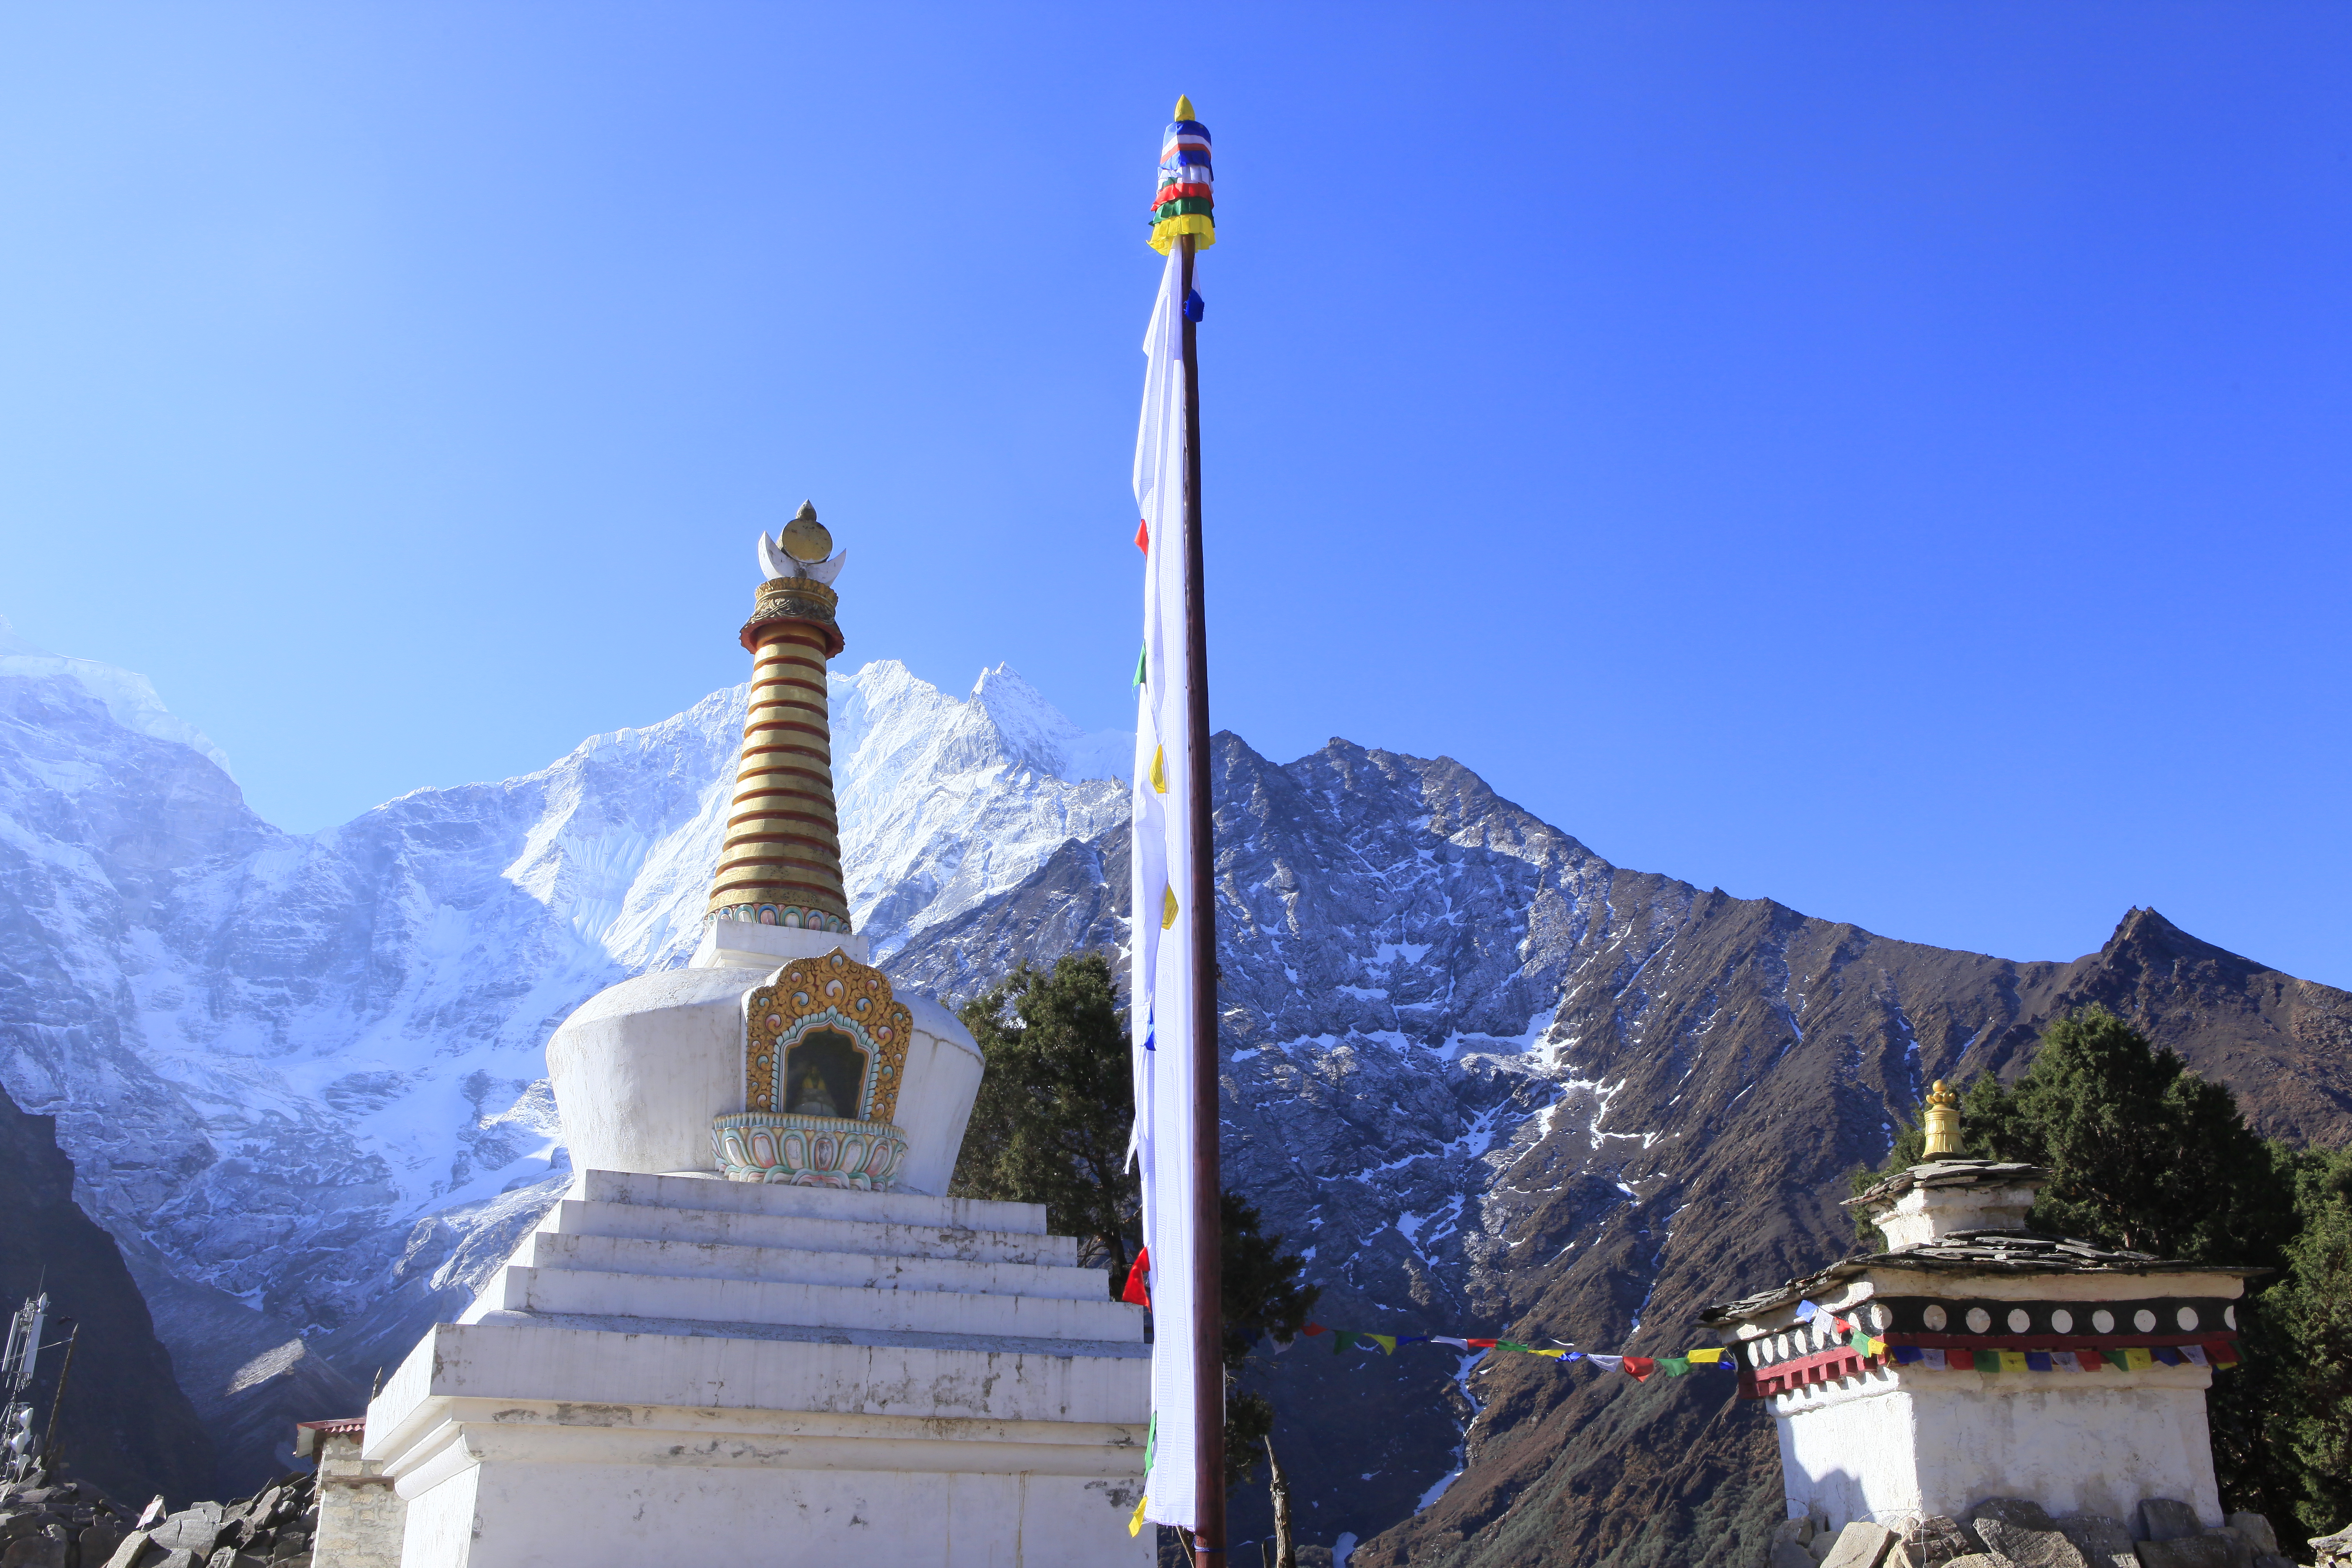
tree, mountain, sky, building, mountain range, monument, travel, landmark, tourism, place of worship, temple, monastery, tourist attraction, historic site, mountainous landforms